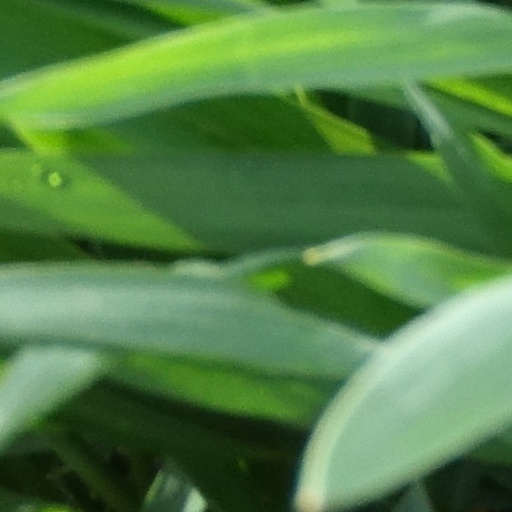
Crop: wheat